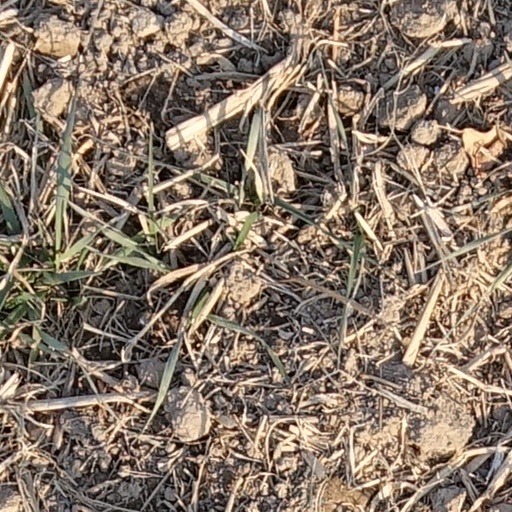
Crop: wheat